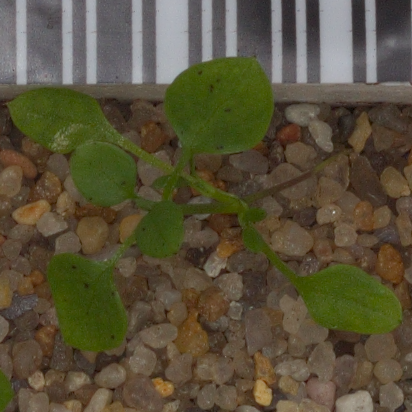
Label: common_chickweed